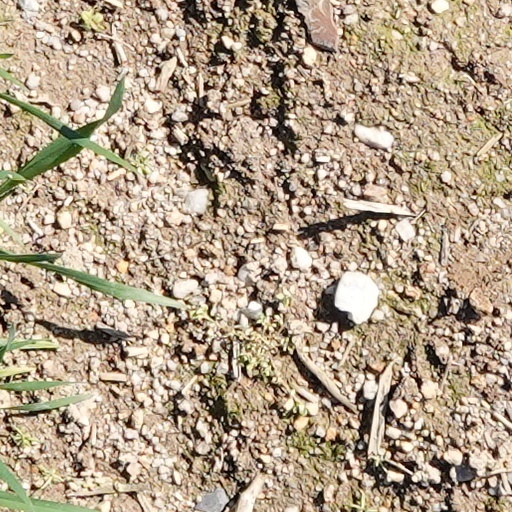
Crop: wheat